Road transport

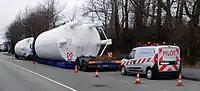
The Polish transport company Bedmet uses a special vehicle to transport two large silos.

The first version of modern controlled-access highways evolved during the first half of the 20th century. The Long Island Motor Parkway on Long Island, New York, opened in 1908 as a private venture, was the world's first limited-access roadway. It included many modern features, including banked turns, guard rails and reinforced concrete tarmac. Traffic could turn left between the parkway and connectors, crossing oncoming traffic, so it was not a controlled-access highway (or "freeway" as later defined by the federal government's Manual on Uniform Traffic Control Devices).